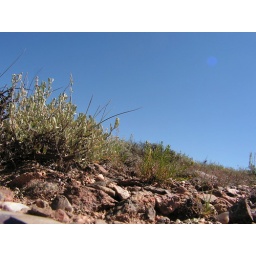
This is close up of brush. Height of plant in foreground is approx 8 inches. Camera placed on ground